Ampelakia

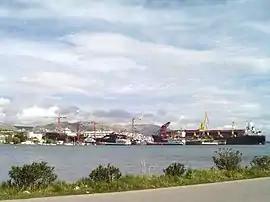
Ampelakia

Ampelakia (meaning vineyards) is a town and a former municipality of Salamis Island, Greece. Since the 2011 local government reform it is part of the municipality Salamis, of which it is a municipal unit.